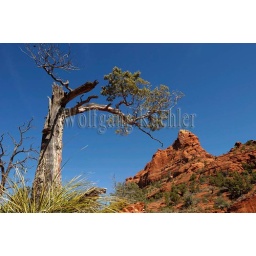
Usa, arizona, sedona, soldiers pass trail, tree with red rock mountains in background